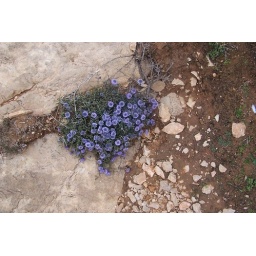
wild flowers in the rock